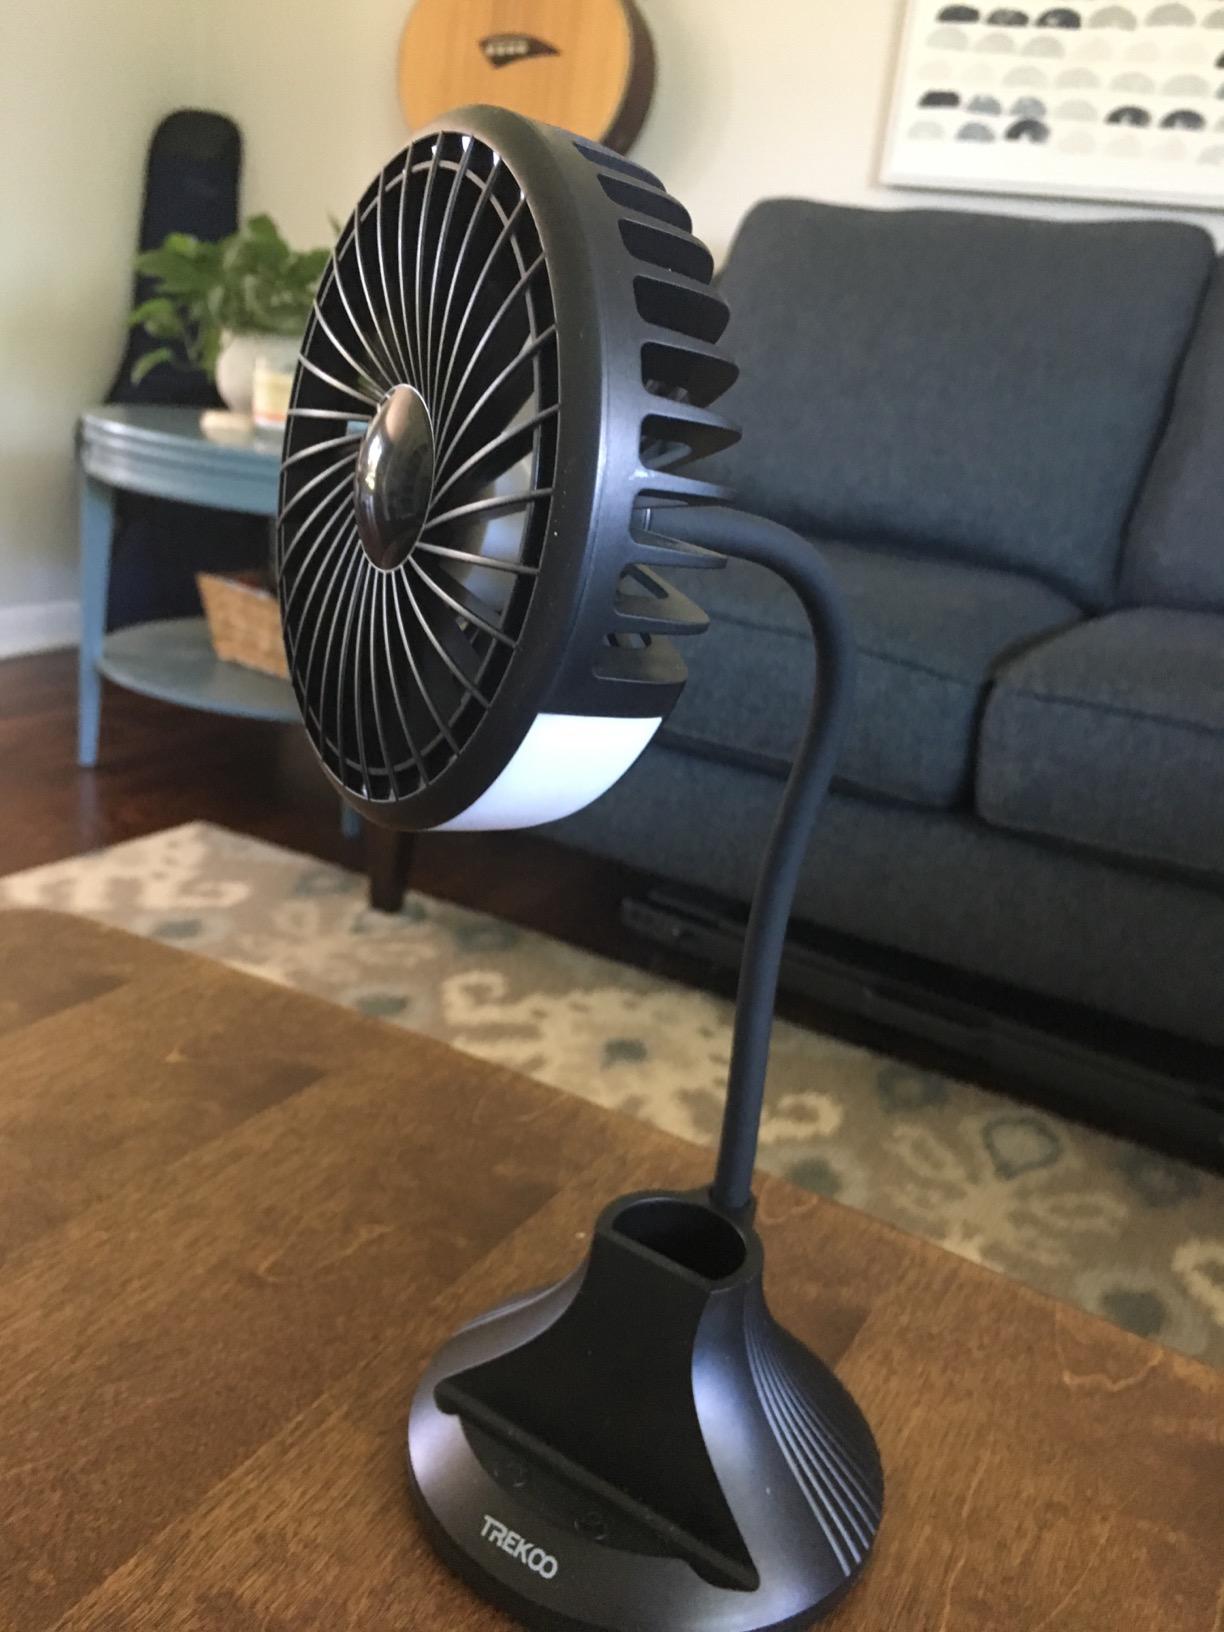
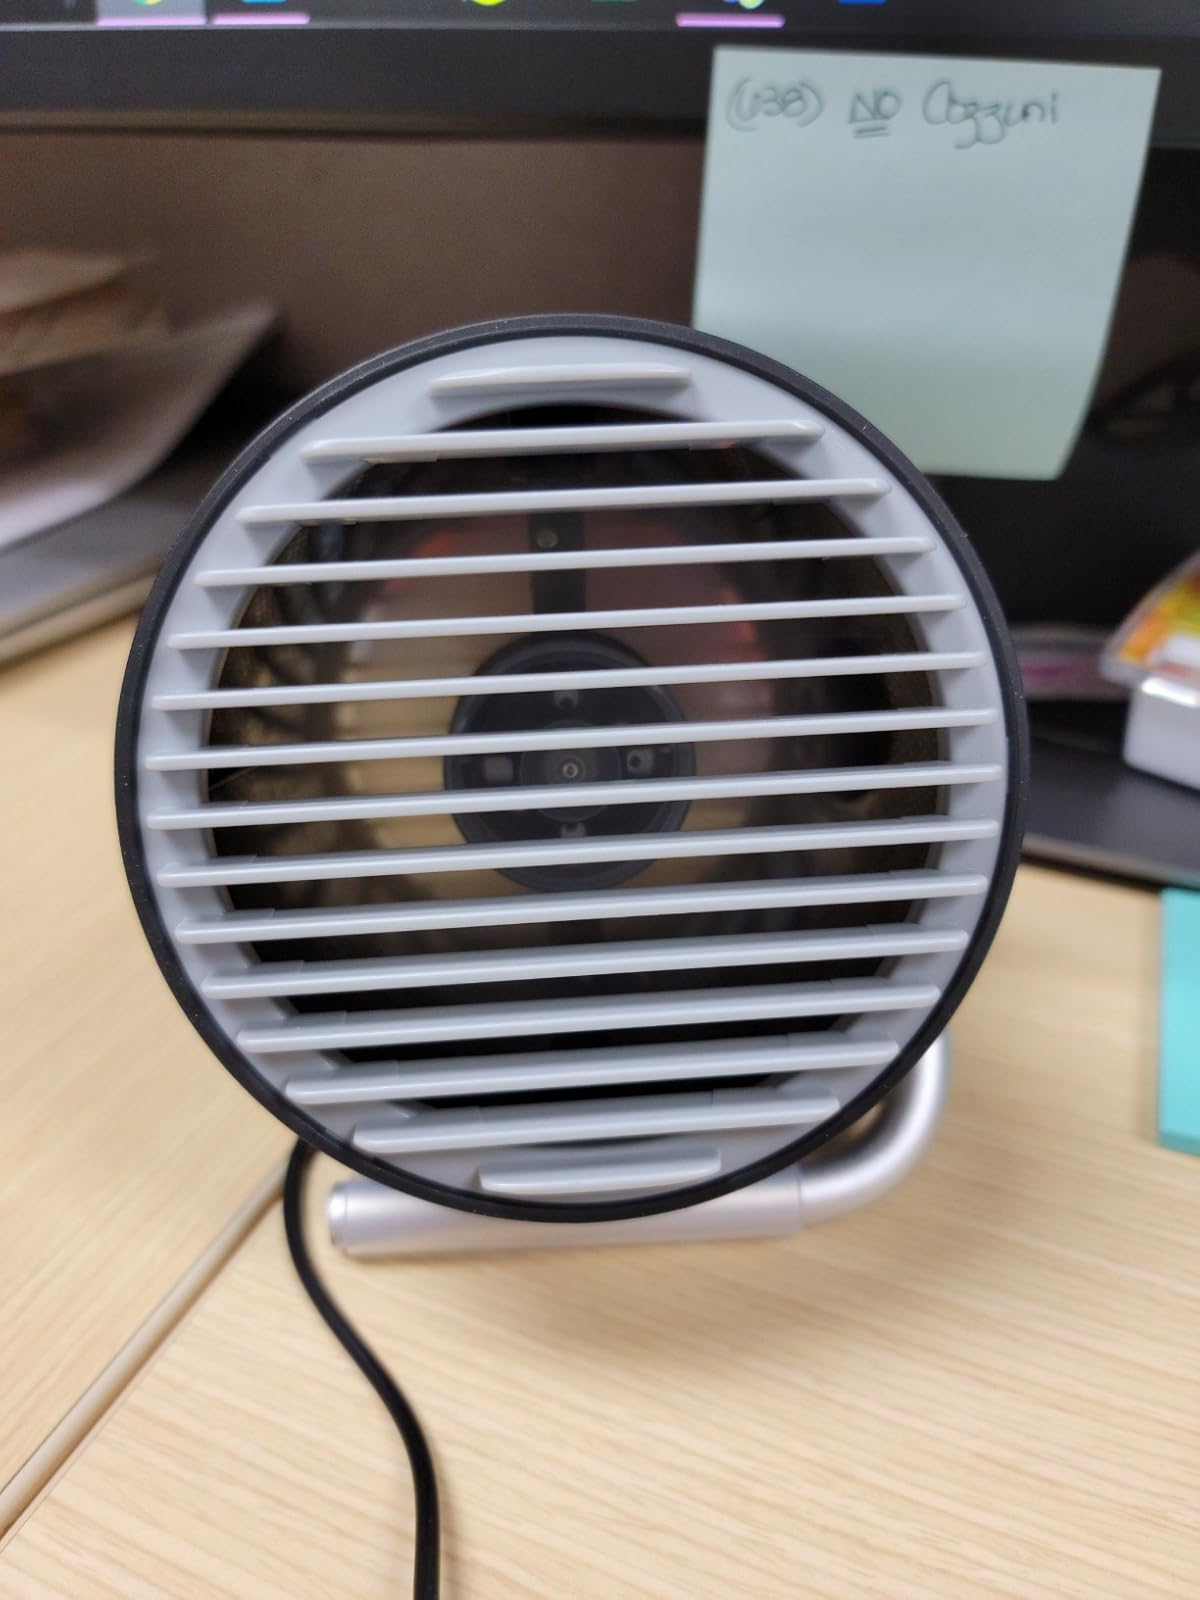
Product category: fan
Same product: no